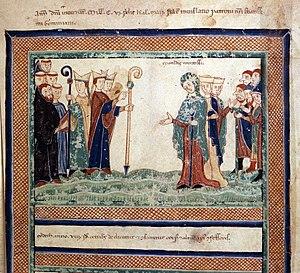
Lanfranco, est un architecte italien de l’époque romane. Les sources documentaires prouvent son activité à Modène entre 1099 et 1137, mais il n’en était probablement pas originaire.